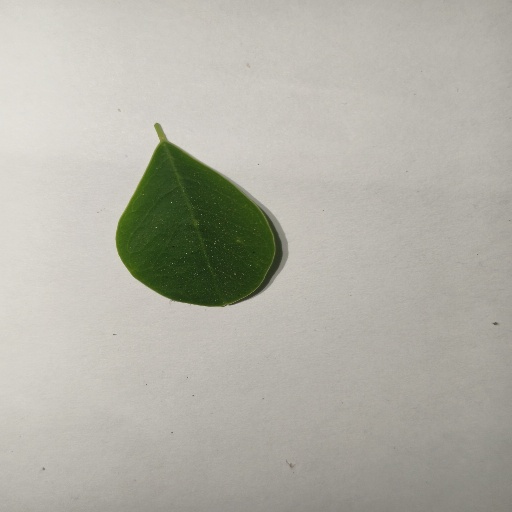
Species: Sojina
Leaf condition: Healthy Leaf